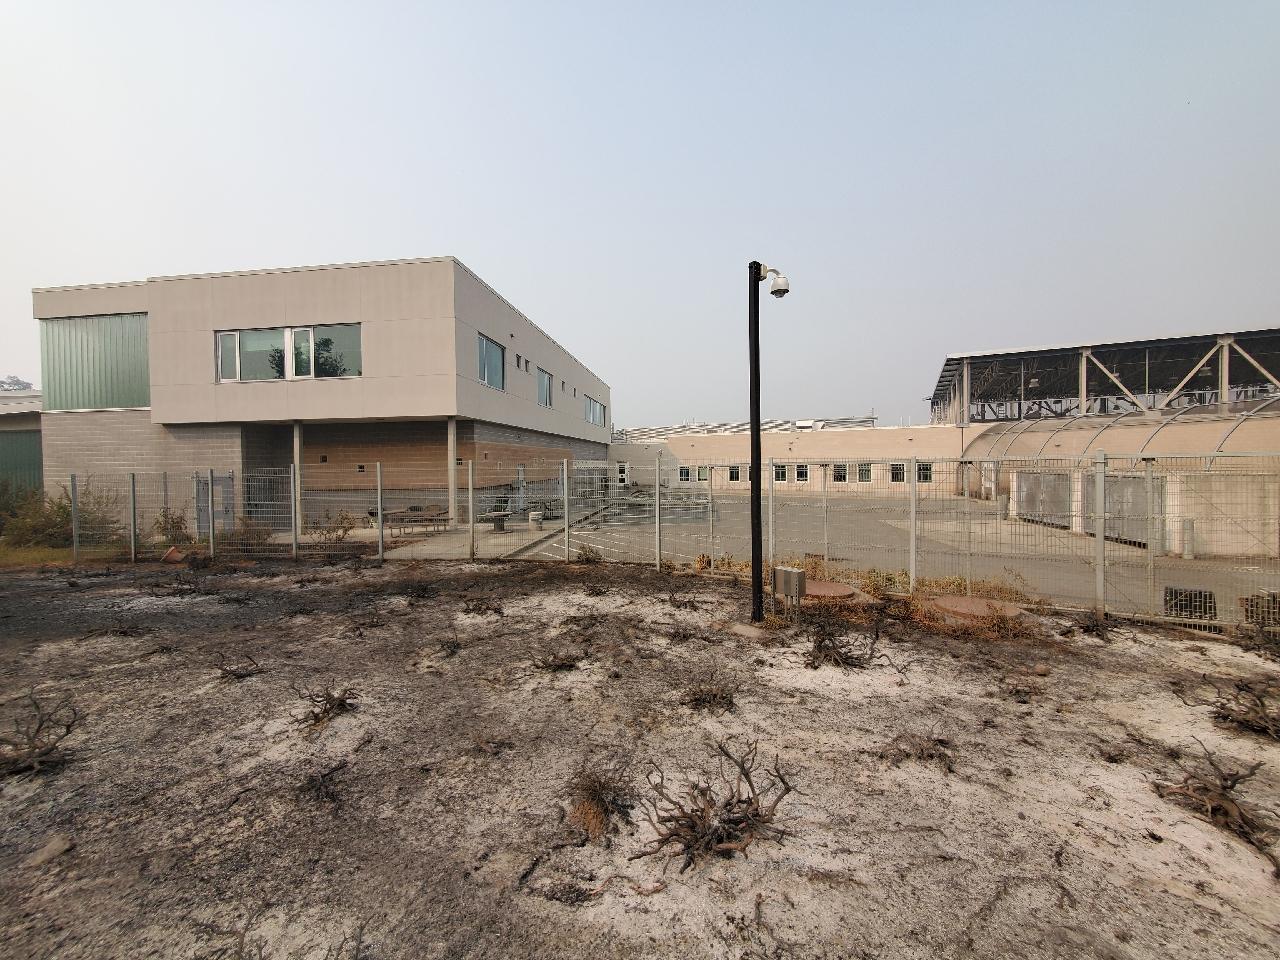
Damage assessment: no_damage